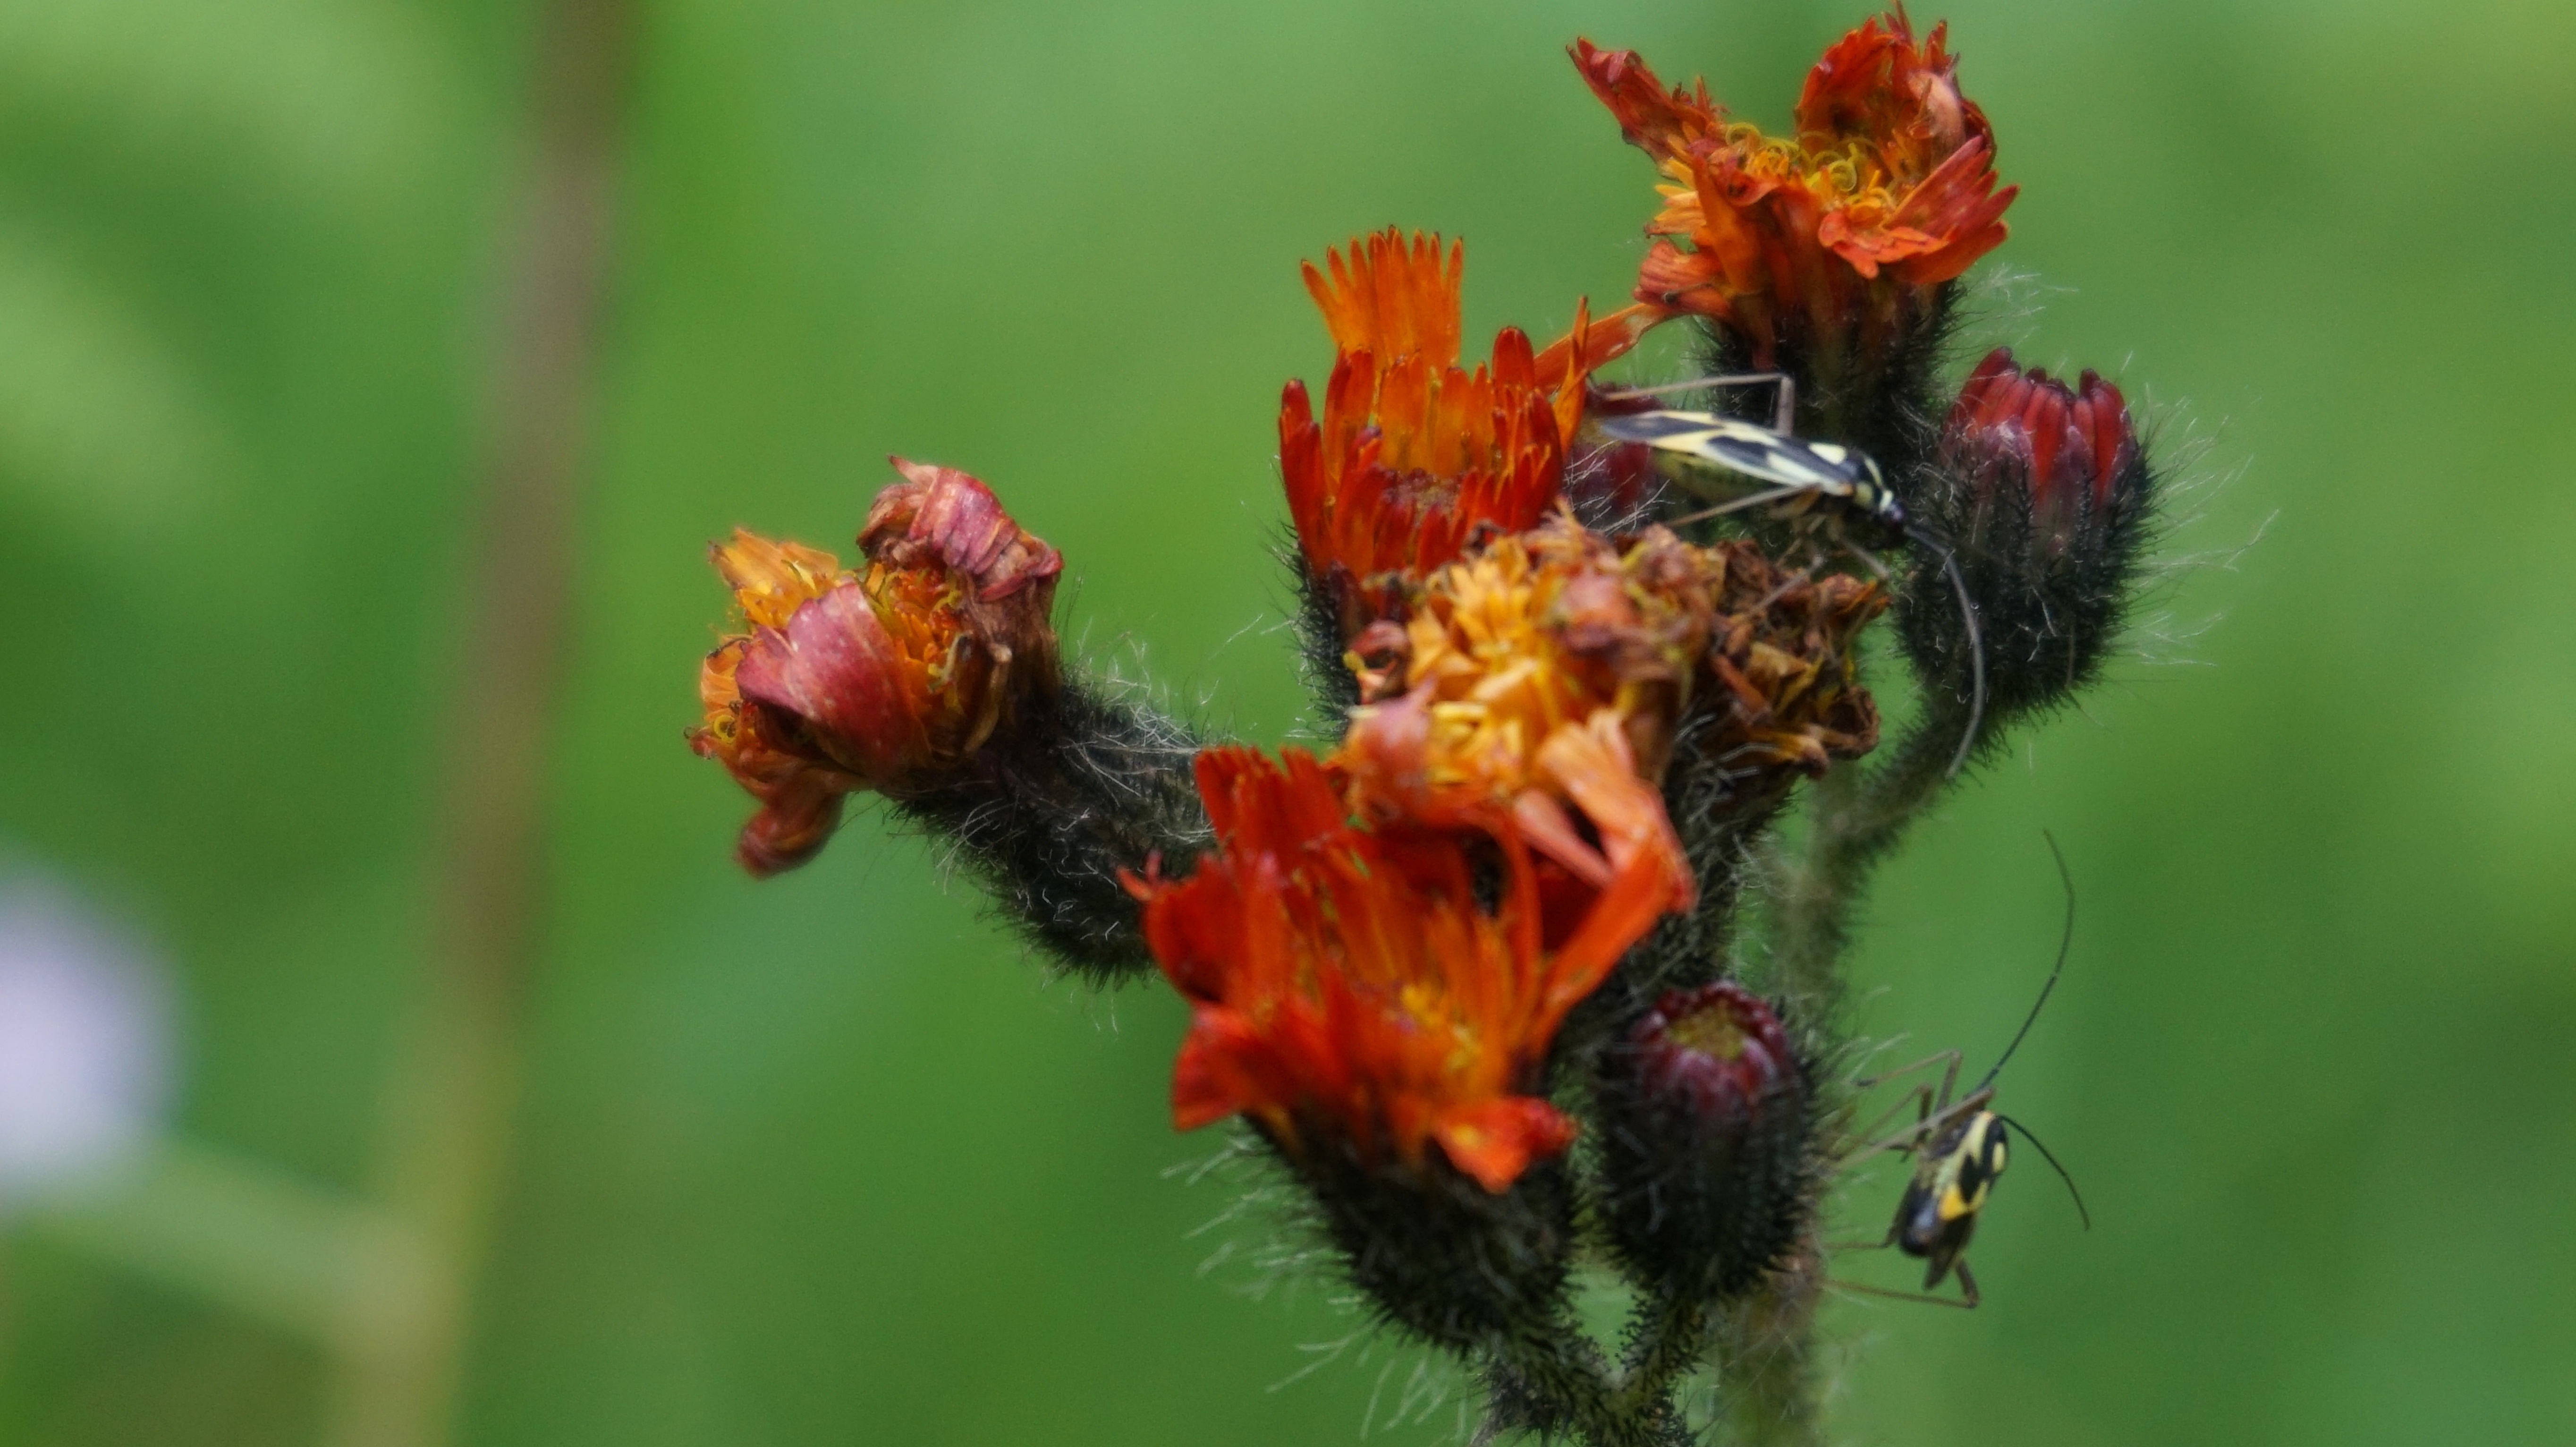
nature, blossom, plant, leaf, flower, insect, botany, flora, fauna, wildflower, close up, nectar, macro photography, flowering plant, land plant